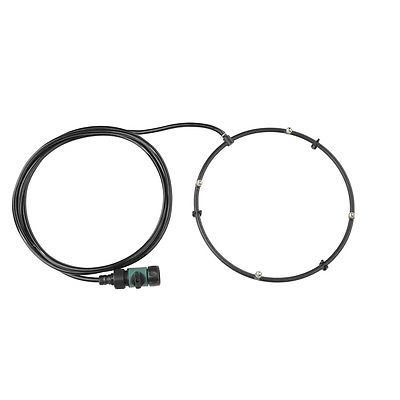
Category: fan